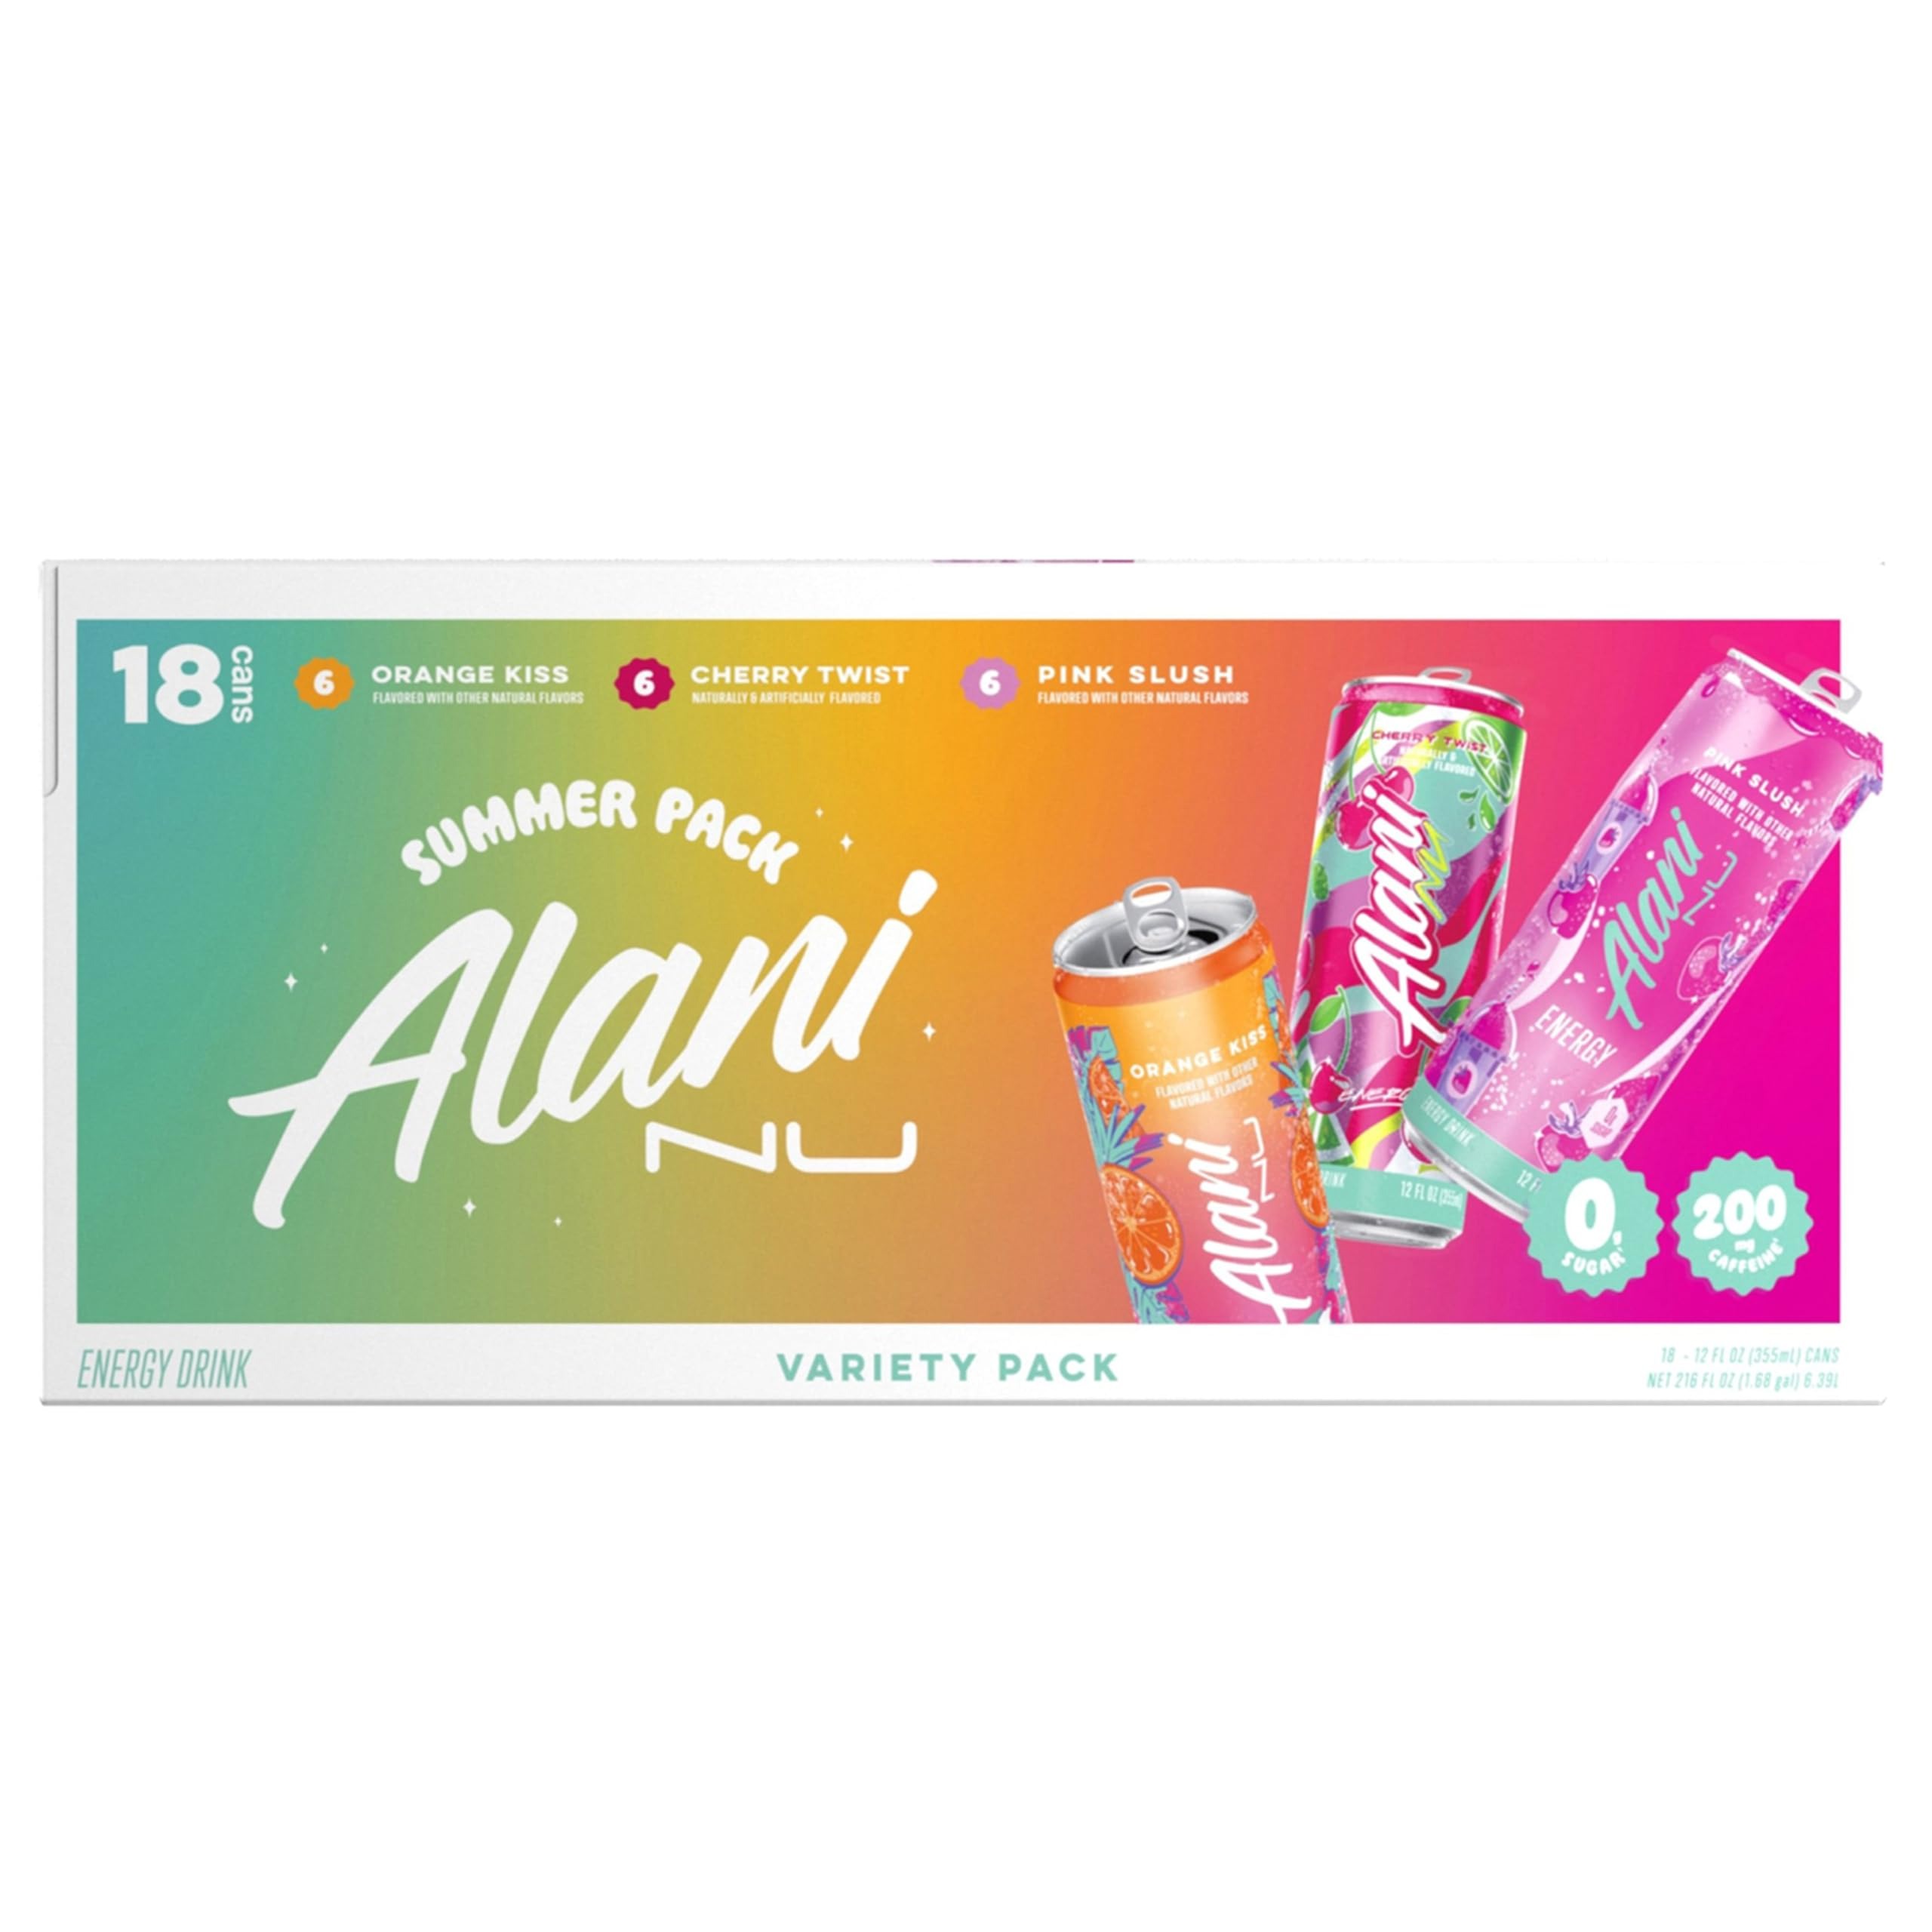
Item Name: Alani Nu Energy Drink Variety Pack, 12 Fluid Ounce (Pack of 18)
Bullet Point 1: Variety includes: Peach, Cosmic Stardust, Cherry Slush
Bullet Point 2: Contains a dash of vitamin B6 and B12
Bullet Point 3: 200mg caffeine
Bullet Point 4: Zero sugar
Bullet Point 5: Energy Drink
Product Description: Variety pack: Peach, Cosmic Stardust, Cherry Slush.
Value: 216.0
Unit: Fl Oz

Price: 23.7